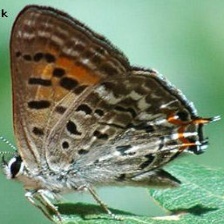
Species: COPPER TAIL